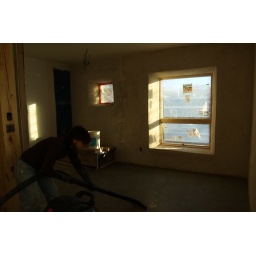
will soon be separated by an adobe wall. the little window is in the bathroom. the big window is the bedroom. both face south.